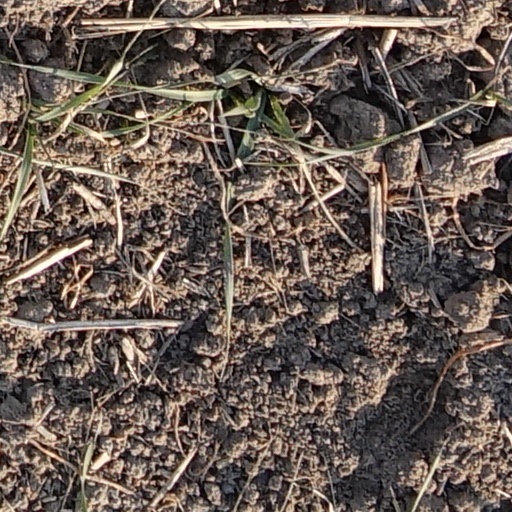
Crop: wheat